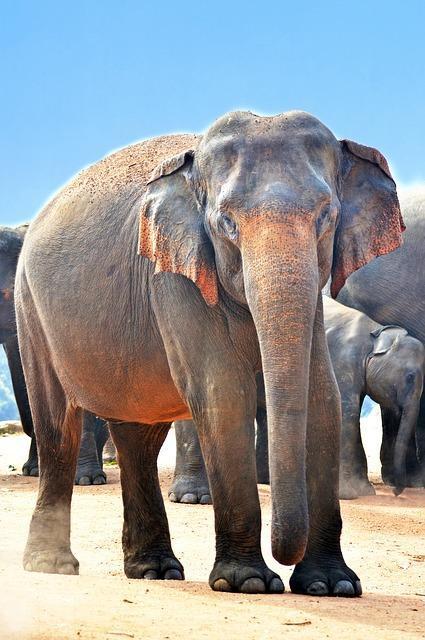
elephant